Constantine XI Palaiologos

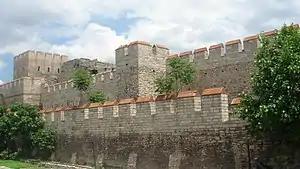
Restored section of the Walls of Constantinople

One of Constantine's most pressing concerns was the Ottomans. One of his first acts as emperor, just two weeks after arriving in the capital, was to attempt to secure the empire by arranging a truce with Murad II. He sent an ambassador, Andronikos Iagaris, to the sultan. Iagaris was successful, and the agreed-upon truce also included Constantine's brothers in the Morea to secure the province from further Ottoman attacks. In order to remove his rebellious brother Demetrios from the capital and its vicinity, Constantine had made Demetrios his replacement as Despot of the Morea to rule the despotate alongside Thomas. Demetrios was granted Constantine's former capital, Mystras, and given authority over the southern and eastern parts of the despotate, while Thomas ruled the northwest and Corinthia alternating between Patras and Leontari as his place of residence.